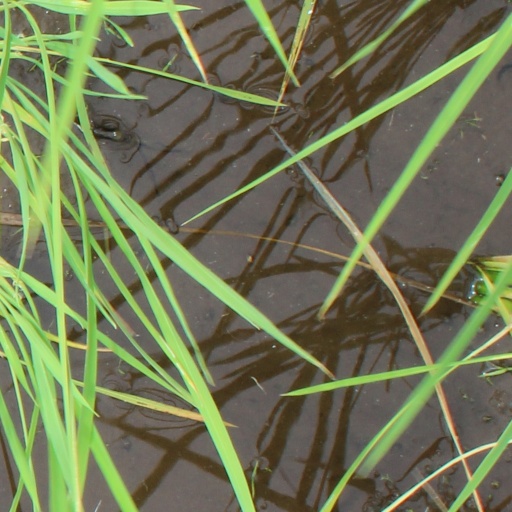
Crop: rice